Anthony DiFruscia

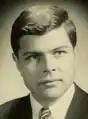
Anthony DiFruscia

Anthony DiFruscia (born June 5, 1940) is an American politician from the states of Massachusetts and New Hampshire. He served as a Democrat in the Massachusetts House of Representatives from 1967 until 1972. In 1972, DiFruscia ran for Massachusetts's 5th congressional district. However, he lost the Democratic primary to John Kerry. From 1998 until 2010, DiFruscia served in the New Hampshire House of Representatives as a Republican. In 2010, DiFruscia lost the Republican primary. DiFruscia received his BA from Emerson College and JD from New England Law Boston. He is a Roman Catholic.